Grumentum

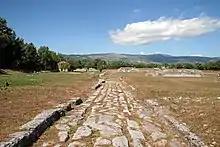
Decumanus

The first Lucanian settlements in the area date from the 6th century BC. The site was founded by the Romans in the 3rd century BC during the Samnite Wars as a fortified vanguard, as part of the creation of a series of fortified outposts in strategic positions: the city arose almost simultaneously with Venusia (291 BC) and Paestum (273 BC). The position was chosen to control important routes (one of which became the via Herculia in the late 200s AD) between Venusia and Heraclea and another road led to the Via Popilia on the Tyrrhenian side.